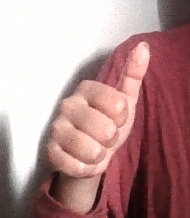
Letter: aleff